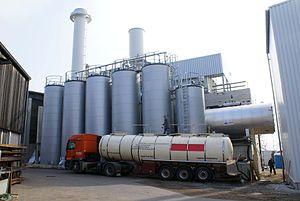
L’huile de palme est une huile végétale extraite par pression à chaud de la pulpe des fruits du palmier à huile, un arbre originaire d'Afrique tropicale dont est aussi tirée l’huile de palmiste, extraite du noyau de ses fruits.